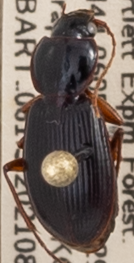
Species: Synuchus impunctatus
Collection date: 2021-08-11
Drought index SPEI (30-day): -0.064
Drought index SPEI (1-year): -1.01
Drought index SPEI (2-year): -0.492